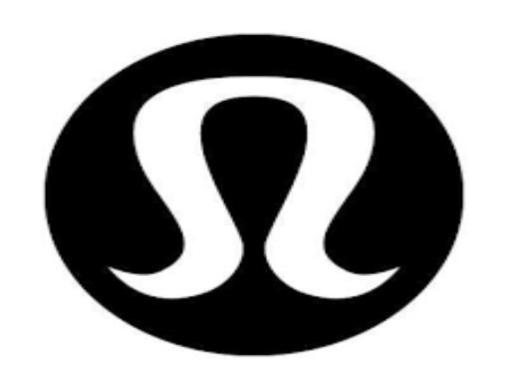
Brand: lululemon athletica-1
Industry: Sports